Gwangmyeong Cave

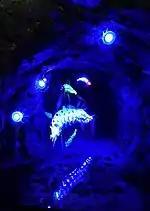
Fish Sculptures in the cave

The cave was created during the Japanese colonial period and was a site of forced labor. After the end of that period in 1945, it continued to be used as a mine until 1972. Eventually, due to floods and polluted rice paddies nearby, the mine was made to close.